Pinega

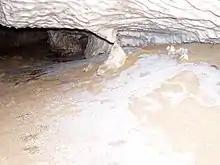
The Pinega cave

Pinega was known from 17th century as the pogost of Pinezhsky Volok. In the course of the administrative reform performed in 1708 by Peter the Great the area was included into Archangelgorod Governorate, with the creation of Kevrolsky Uyezd. The center of the uyezd was located in Kevrola, now a village. In 1780, the Governorate was abolished and transformed into Vologda Viceroyalty, with the creation of Pinezhsky Uyezd in place of the Kevrolsky Uyezd. The center of the uyezd was Pinega, which thereby became a town. In 1796, Pinezhsky Uyezd moved into the Arkhangelsk Governorate. In 1897, the population of Pinega was 992. In 1925 the town of Pinega, while still being the center of the uyezd, was downgraded to a selo, and in February 1927, Pinezhsky Uyezd was abolished and merged into Arkhangelsky Uyezd.